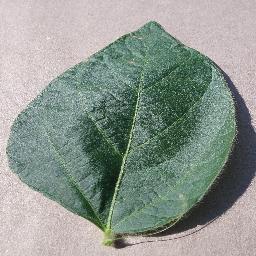
Label: Soybean___healthy